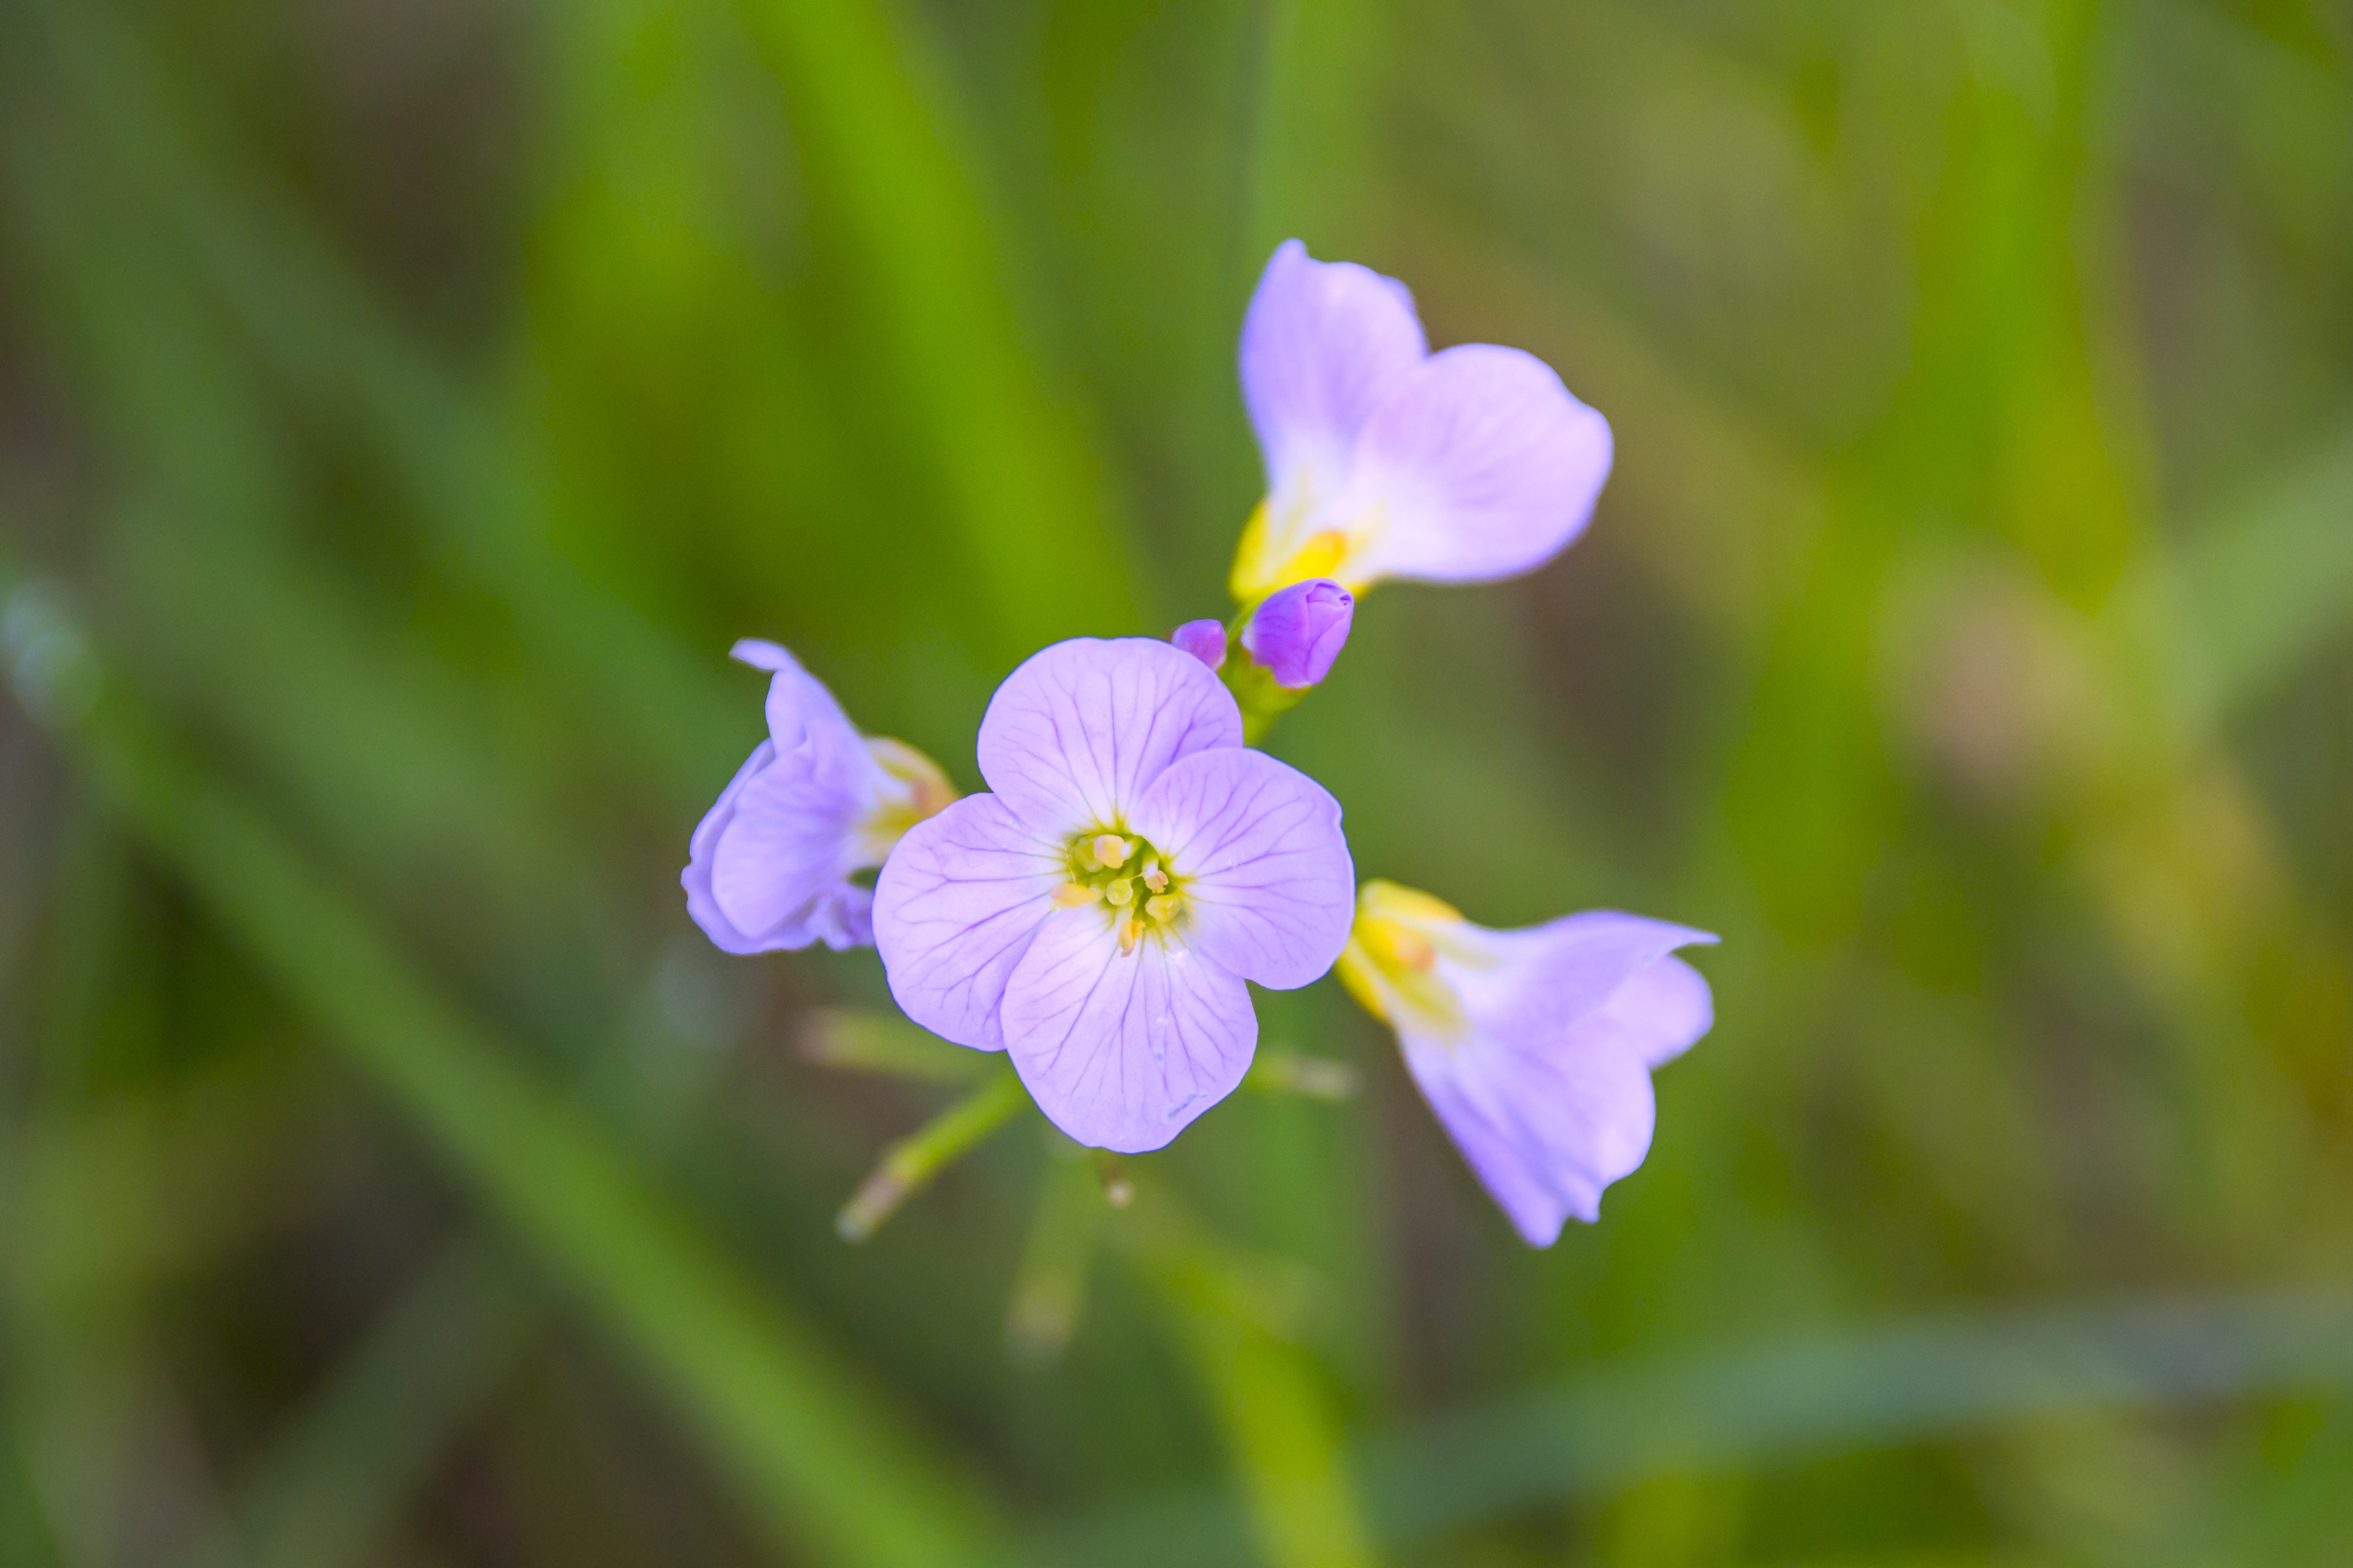
flower, flora, nature, plant, macro photography, botany, dayflower family, close up, land plant, wildflower, petal, flowering plant, violet family, blossom, dayflower, viola, eye